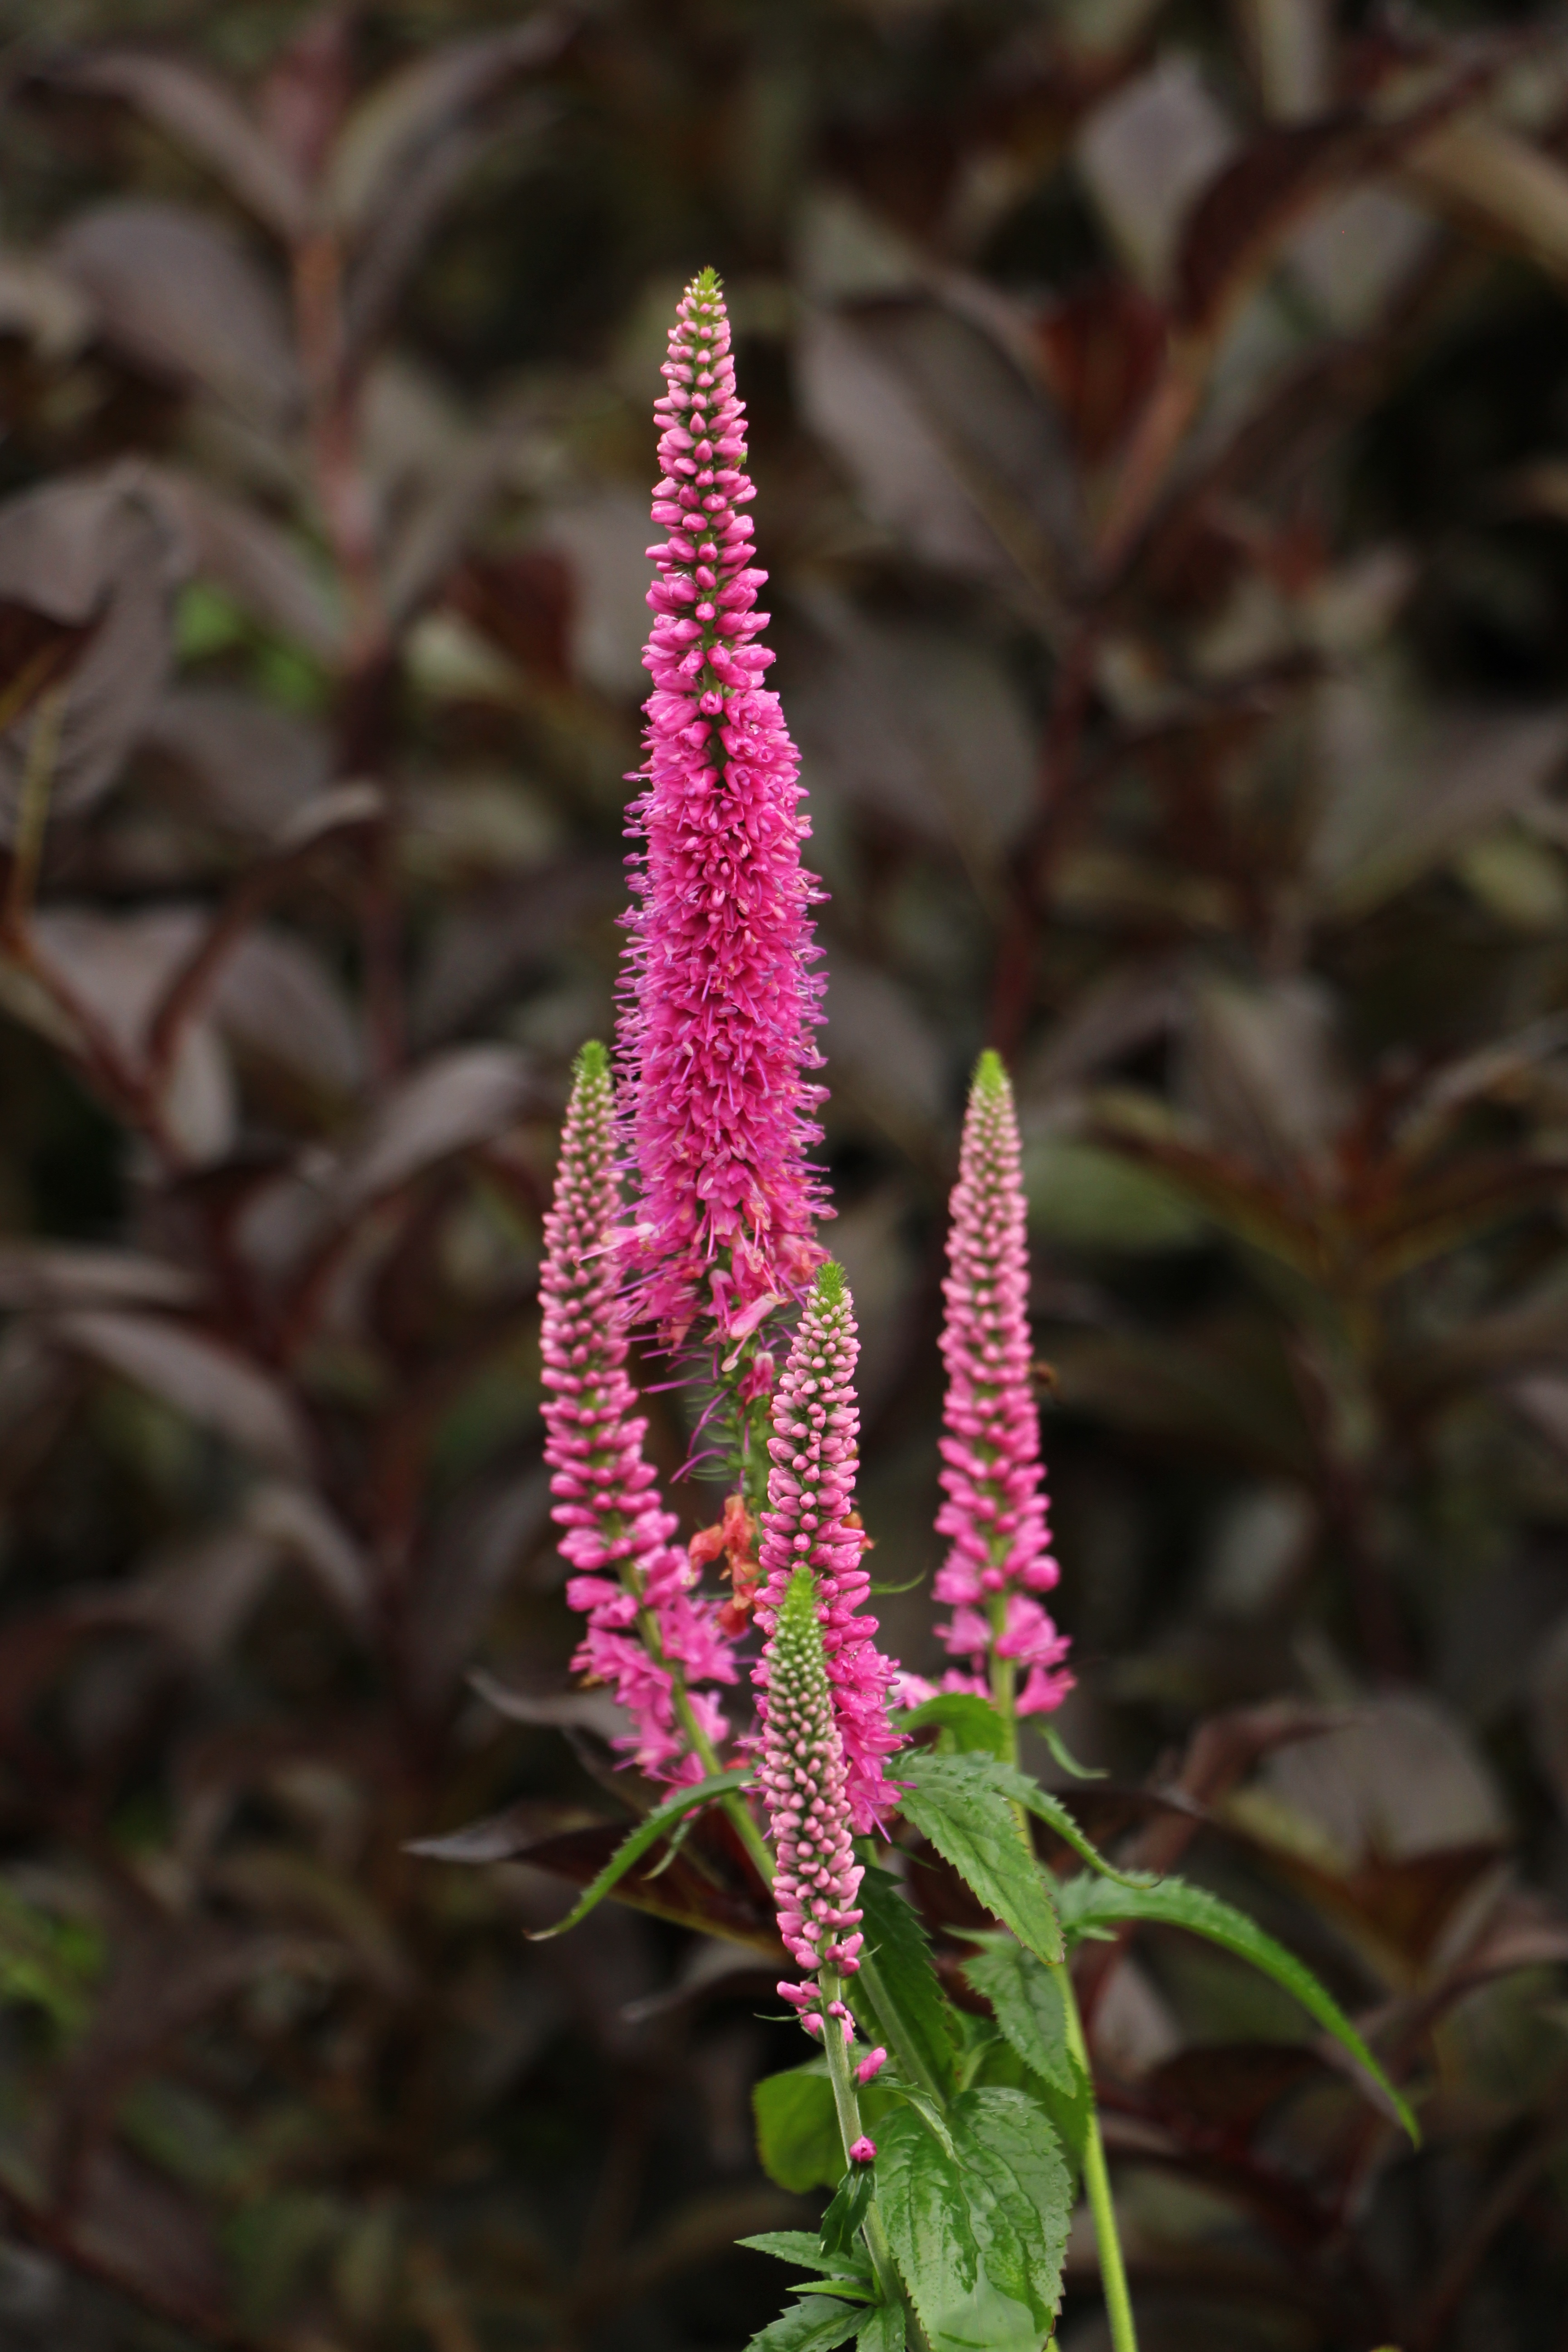
plant, leaf, flower, herb, botany, flora, wildflower, shrub, digitalis, macro photography, flowering plant, annual plant, land plant, broomrape